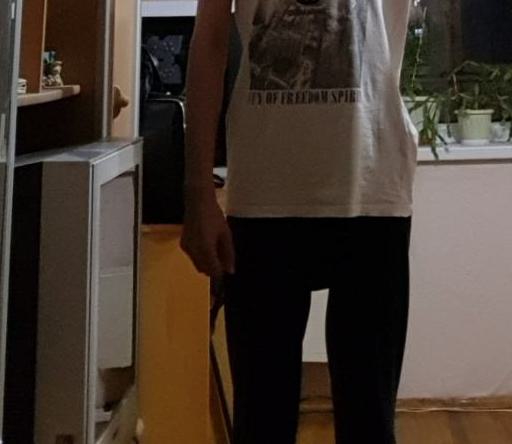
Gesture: no_gesture